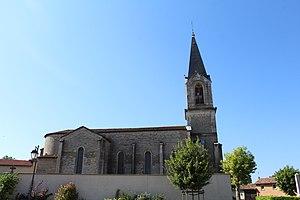
Église Saint-Étienne de Lurcy.
Lurcy est une commune française, située dans le département de l'Ain en région Auvergne-Rhône-Alpes. Elle est située dans la Dombes, face au Beaujolais et à quelques kilomètres de la Saône.